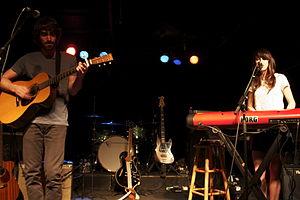
La discographie de The Narrative, un groupe de rock indépendant américain formé en 2008 à Long Island.
The Narrative est un groupe de rock indépendant américain, originaire de Long Island, à New York. Il est constitué de Suzie Zeldin et Jesse Gabriel. Jusqu'en 2010, il comprenait aussi Charlie Seich à la batterie. The Narrative a sorti deux albums, The Narrative et Golden Silence, trois EP, Just Say Yes, Nothing Without You et Kickstarter, et un album de faces-B, B-Sides and Seasides.